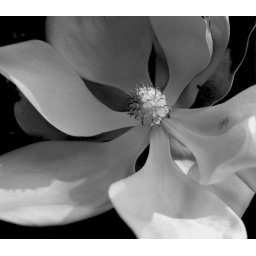
picked magnolia in black and white soft